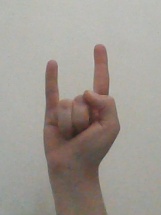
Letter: la